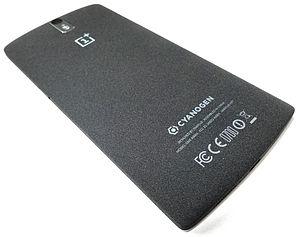
Le OnePlus One est un smartphone créé par la société OnePlus, commercialisé le 23 avril 2014. Il fonctionne sous le système d'exploitation Android, via Cyanogenmod, livré initialement avec la version 4.4 KitKat. Une mise à jour vers Android 5 est proposée en mars 2015. Le smartphone est connu pour être d'un niveau haut de gamme mais avec un prix très inférieur à la concurrence. Initialement disponible uniquement sur invitation, le OnePlus One a tout d'abord été ouvert à la vente tous les mardis, puis en vente libre depuis le 20 avril 2015.